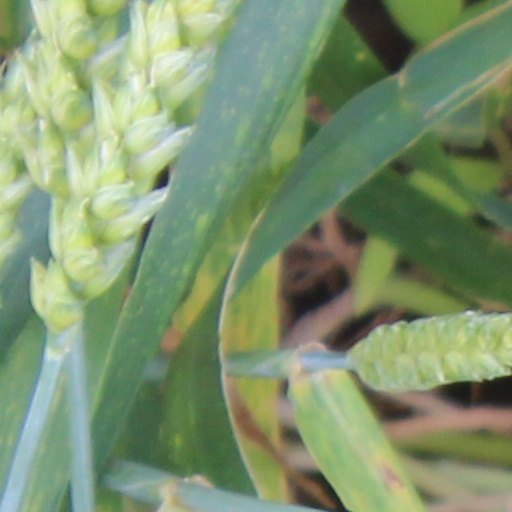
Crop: wheat